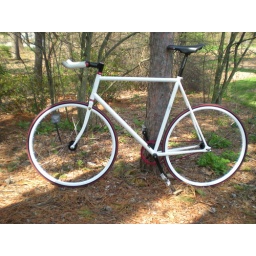
white bike in the wild